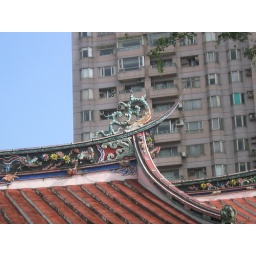
The roof of the mansion, with a (semi) modern apartment building looming in the background.